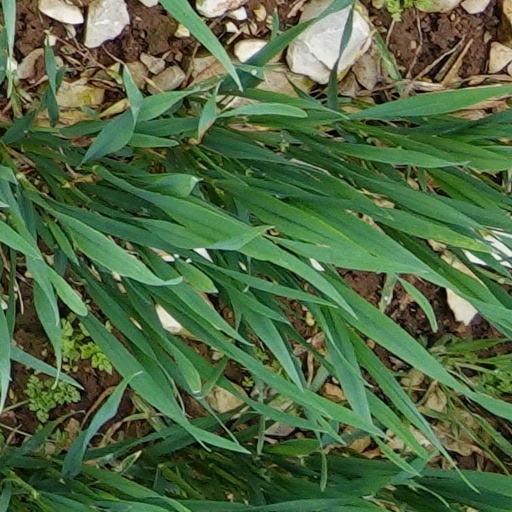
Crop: wheat